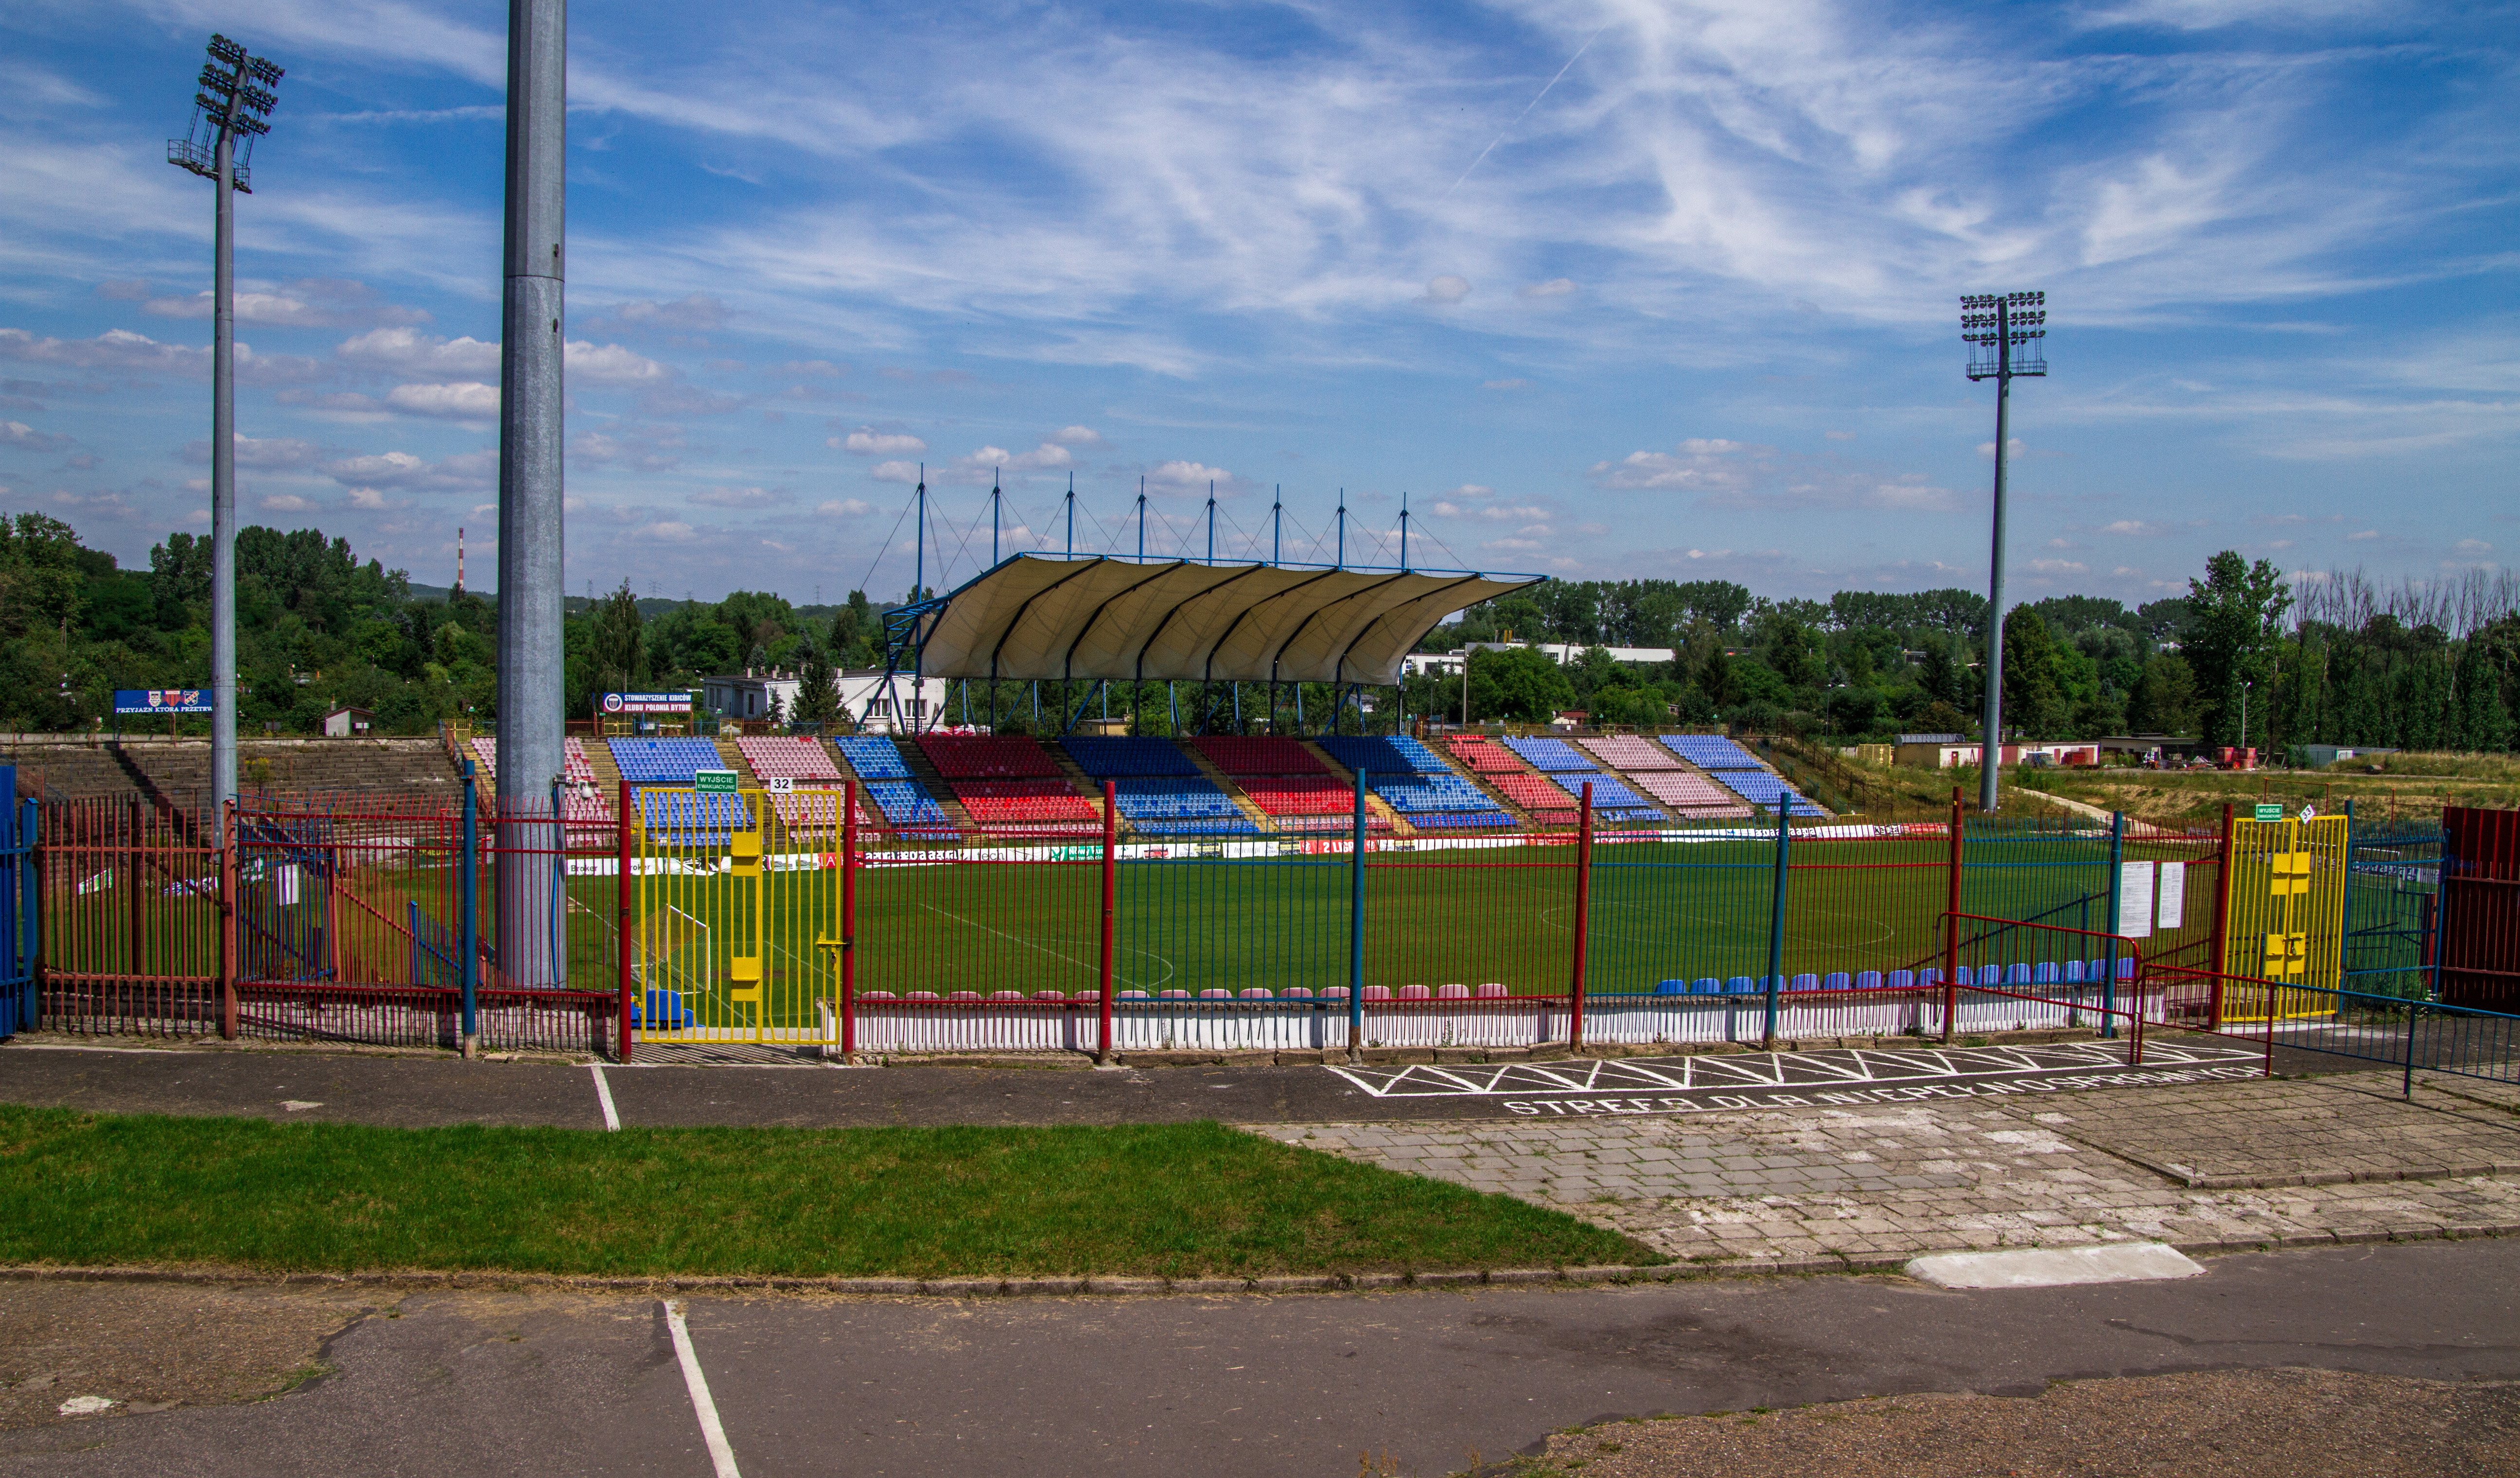
grass, structure, field, city, soccer, empty, football, stadium, public space, arena, team, sports, playground, poland, race track, seats, polonia, polish, stadion, venues, bleachers, silesian, slask, edward, szymkowiak, bytom, human settlement, sport venue, outdoor play equipment